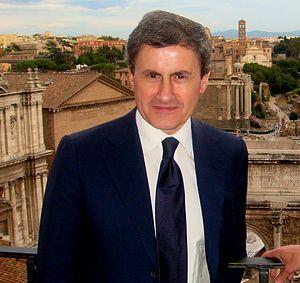
Giovanni Alemanno, né le 3 mars 1958 à Bari, est un homme politique italien, maire de Rome de 2008 à 2013.
Le ministère des Politiques agricoles, alimentaires et forestières est le département ministériel responsable de l'agriculture, de l'alimentation, de la sylviculture et de la pêche en Italie.